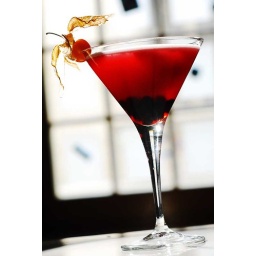
Martini glass over white window